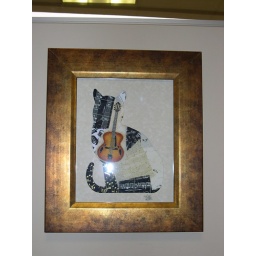
1 of 3 grouped cat prints above west wall in cat waiting area